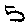
Label: 5